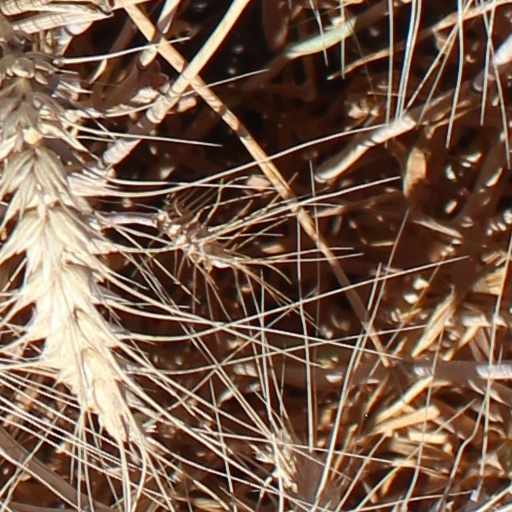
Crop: wheat